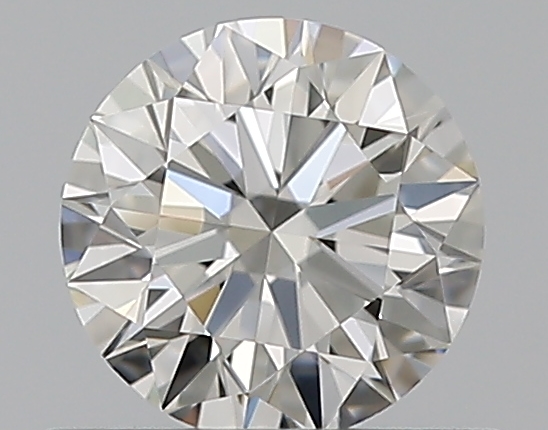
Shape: round
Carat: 0.5
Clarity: VVS2
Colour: H
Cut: EX
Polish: EX
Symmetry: EX
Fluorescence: N
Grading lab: GIA
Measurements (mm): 5.04 x 5.07 x 3.13